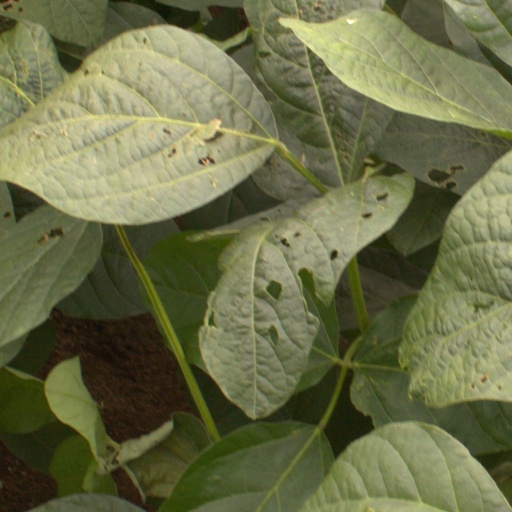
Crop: soybean